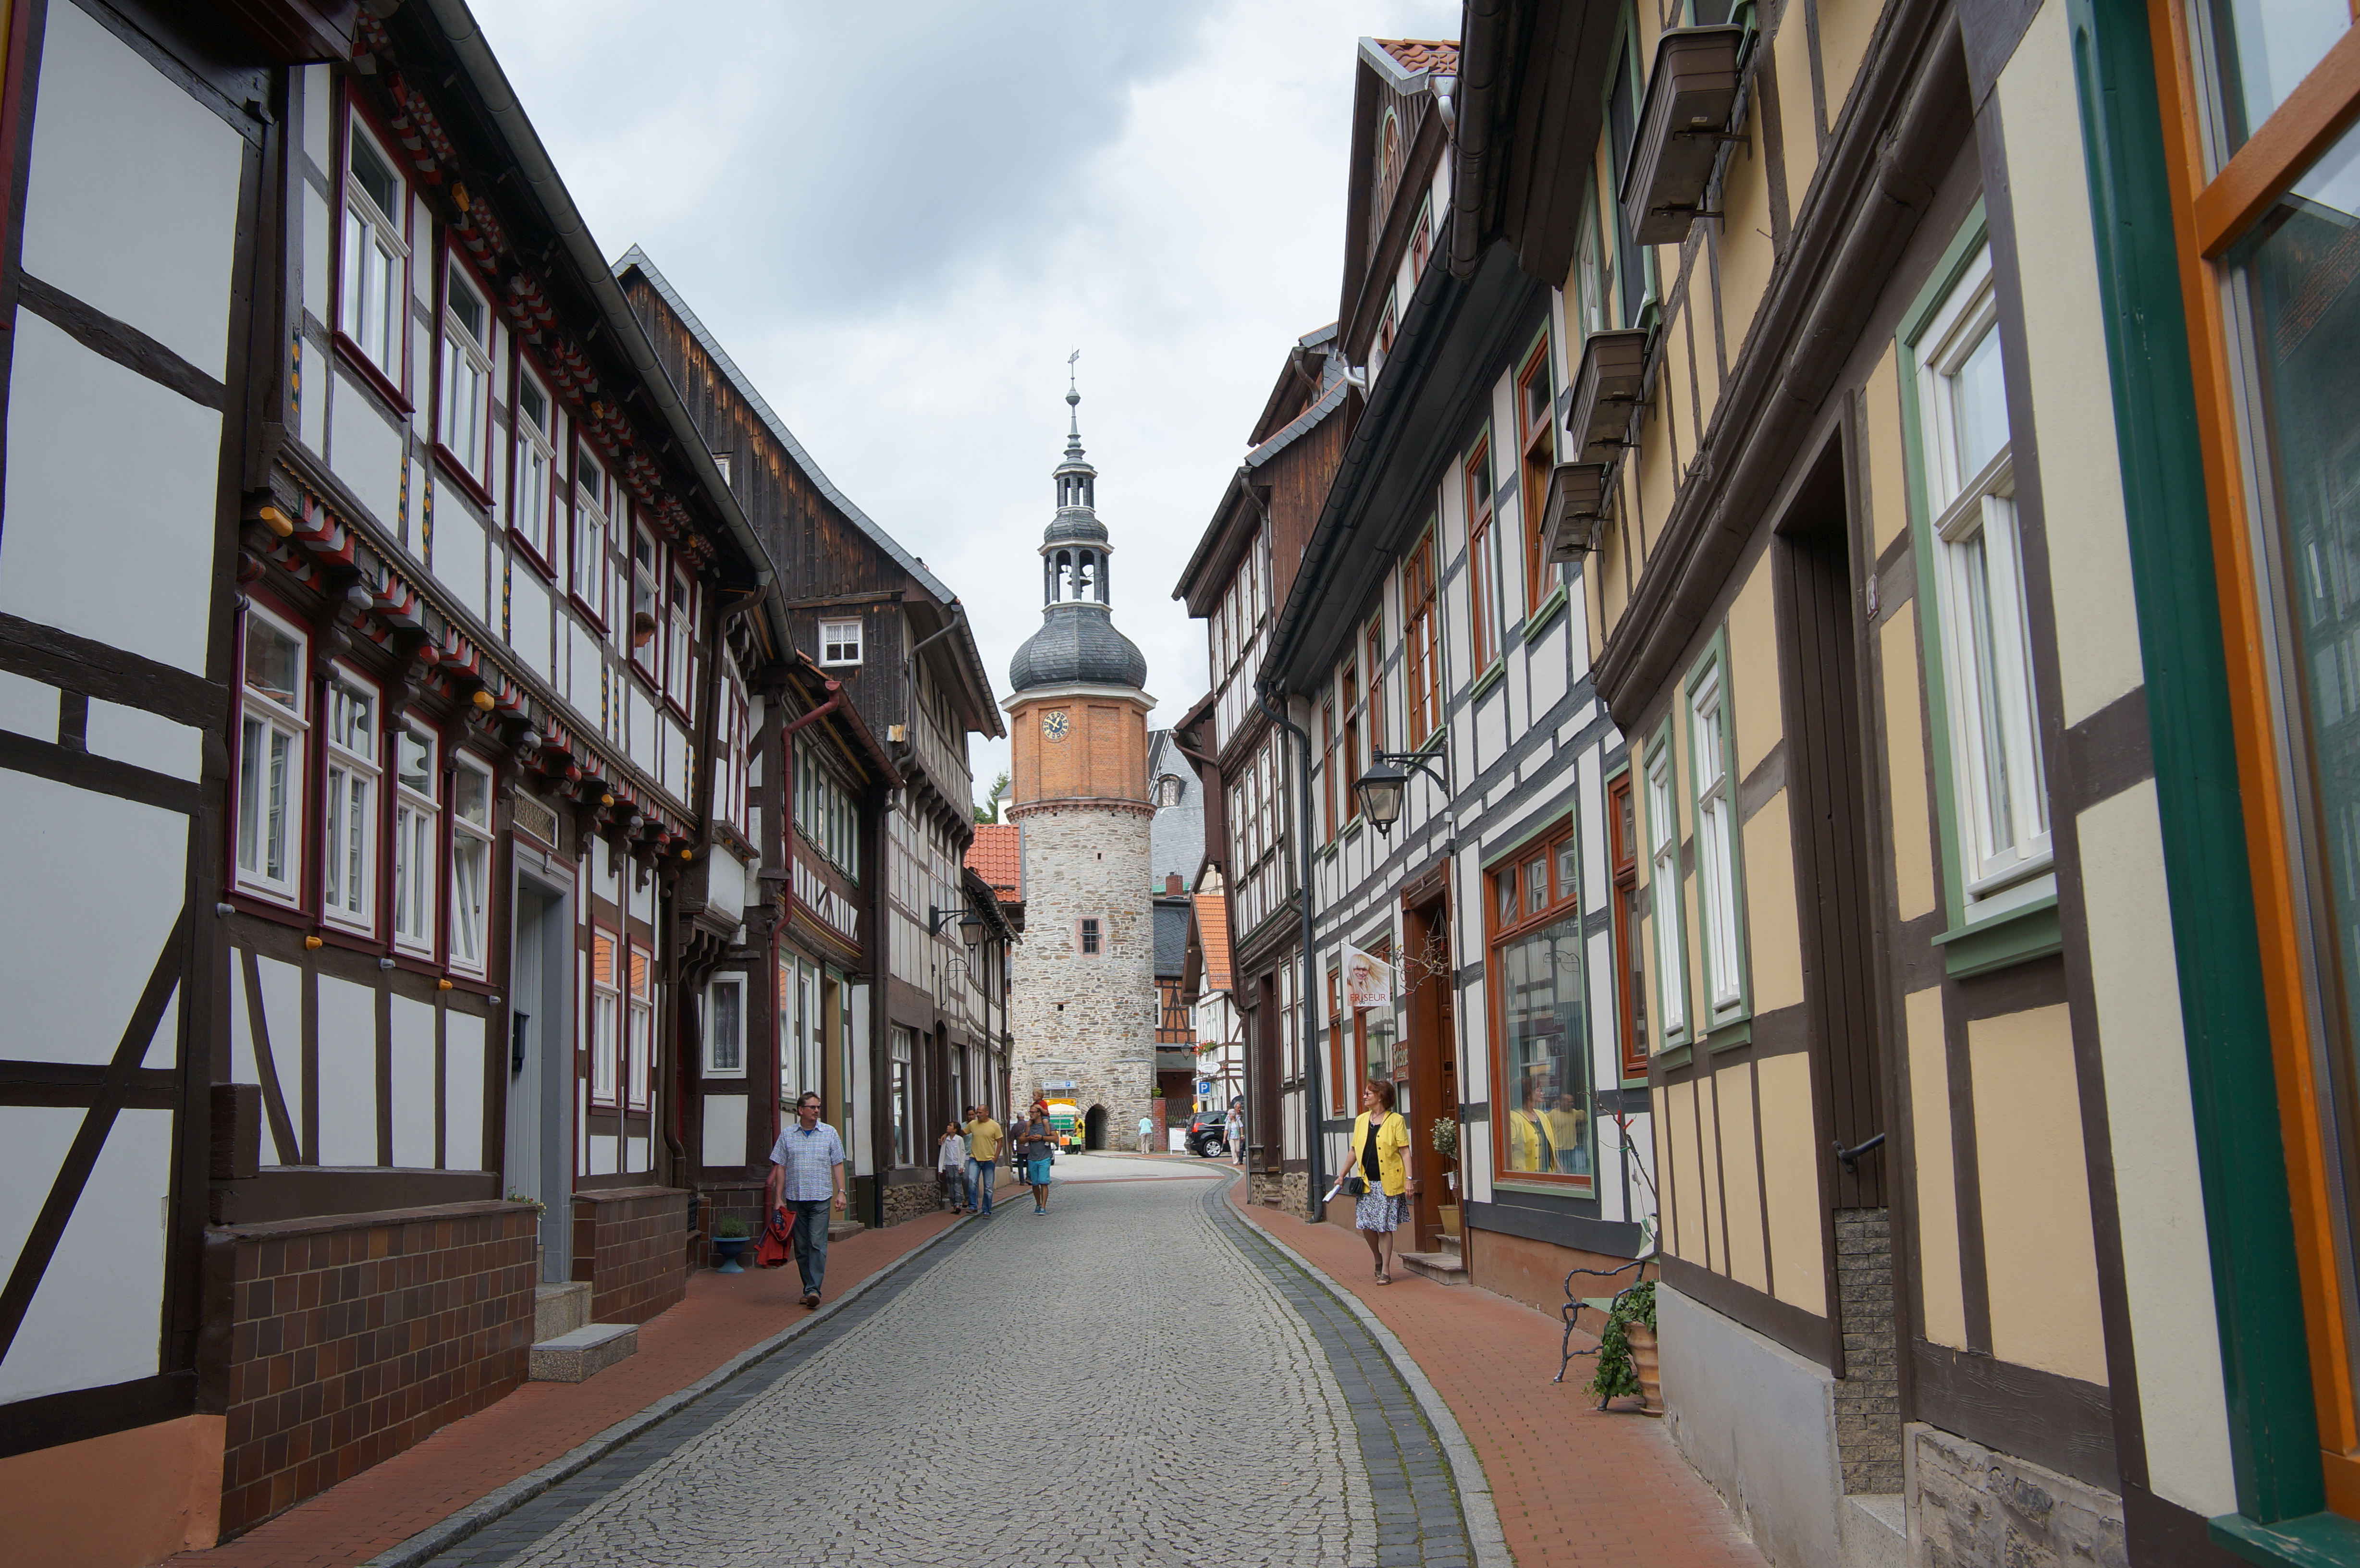
architecture, road, street, town, alley, city, cityscape, downtown, facade, lane, 2016, infrastructure, germany, deutschland, samyang, sony, nex, nex6, saxonyanhalt, sachsenanhalt, 21mm, lenstagged, samyang21mm114umccse, samyang21mm, steffenzahn, stolberg, neighbourhood, urban area, human settlement, metropolitan area